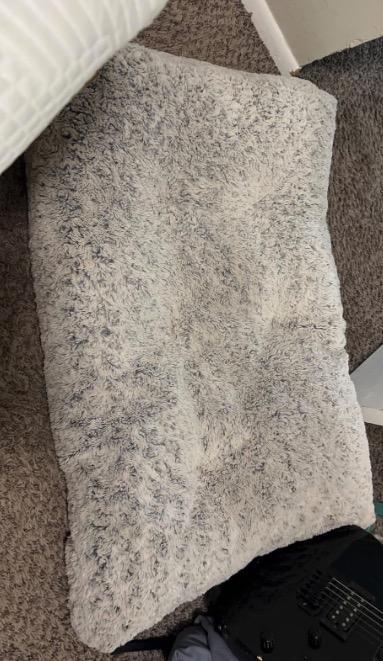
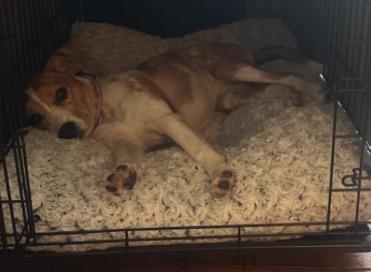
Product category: misc
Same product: yes